Monster Hunter Generations

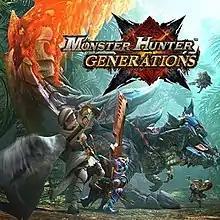

Monster Hunter Generations is an action role-playing game developed and published by Capcom for the Nintendo 3DS. Announced in May 2015, the game was released in Japan as "Monster Hunter X" in November 2015 and internationally in July 2016. Like other titles in the "Monster Hunter" series, players undertake quests that involve hunting large dangerous creatures, either solo or in multiplayer. Major additions in this installment include special attacks, new combat styles, and the ability to play as Felynes who have traditionally only appeared as a companion to the player. "Monster Hunter Generations" is considered the fourth major portable title in the series, following Monster Hunter Portable 3rd. An expanded version of the game, titled Monster Hunter XX, was announced in October 2016, and was released exclusively in Japan in March 2017. An HD port of the expanded re-release for the Nintendo Switch, titled Monster Hunter Generations Ultimate, was released in Japan in August 2017 followed by a worldwide release in August 2018. The game has sold more than units worldwide, .